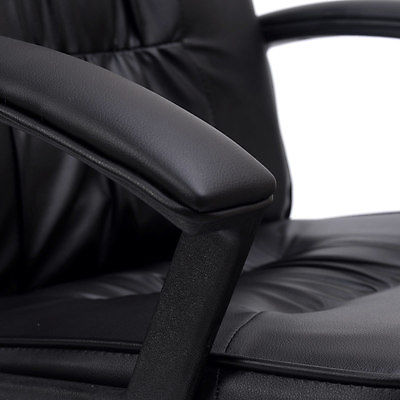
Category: chair